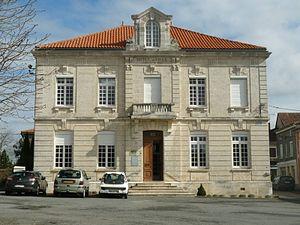
mairie de Montemboeuf, Charente, France
Montembœuf est une commune du Sud-Ouest de la France, située dans le département de la Charente.